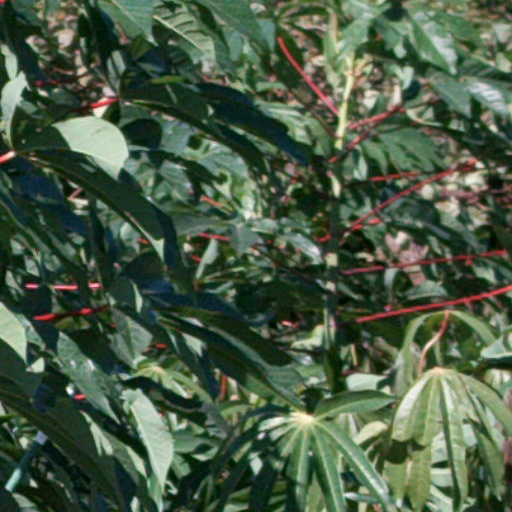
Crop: cassava